Washington–Franklin Issues

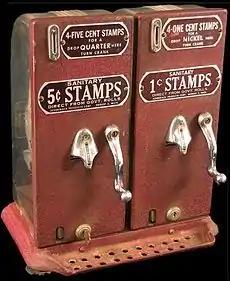
Schermack Stamp Vending MachineCourtesy "National Postal Museum"

There are no known records of actual quantities issued for private perforation types, however relative rarity of the various types is known from years of stamp sales and auction results. The Farwell "type 3A2" is the most rare variety of the private perforations. Counterfeits perforations applied to the imperforate variety are somewhat common among several of the types, usually among items having a far lower value than the coil with privately applied perforations. Coil-stamp pairs with a "center line" mark in between the stamps are also targets for counterfeiters as the item itself is scare or rare and with the addition of fake perforations, the rarity of the item is compounded allowing its value to go up exponentially if not detected. With two exceptions, each vending machine company that applied private perforations produced several different distinct "types": "i.e." the "Schermack" vending machine company produced five different perforation types, "Mail-o-meter" produced six different types, "Brinkerhoff" produced four different types. Other companies include "The John V. Farwell Company" which produced eleven different types of perforations and the "U.S. Automatic Vending Company" which issued four types. By contrast, the "Attleboro" company and "The International Vending Machine Company" each produced only one type.